Carlo Pisacane

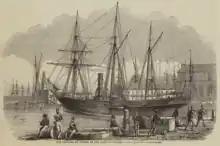
The "Cagliari" at Anchor in the Basin at Naples, Illustrated Times 1858

Pisacane regarded the rule of the House of Savoy as no better than that of Austria. When Mazzini, undeterred by the failure of the abortive Milan rising on 6 February 1853, determined to organize an expedition to provoke a rising in the Neapolitan kingdom, Pisacane offered himself for the task, and sailed from Genoa with a few followers (including Giovanni Nicotera) on board the steamer "Cagliari" on 25 June 1857.